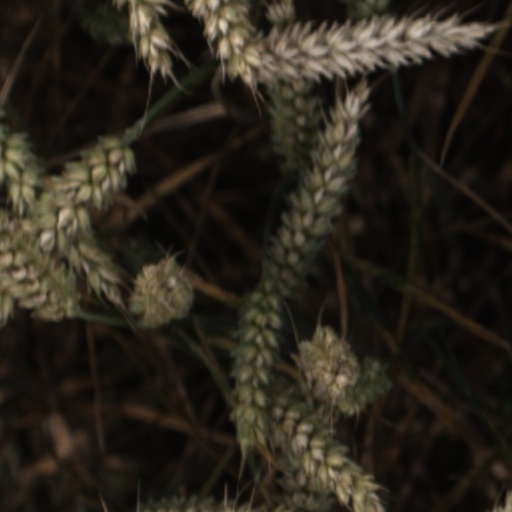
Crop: wheat